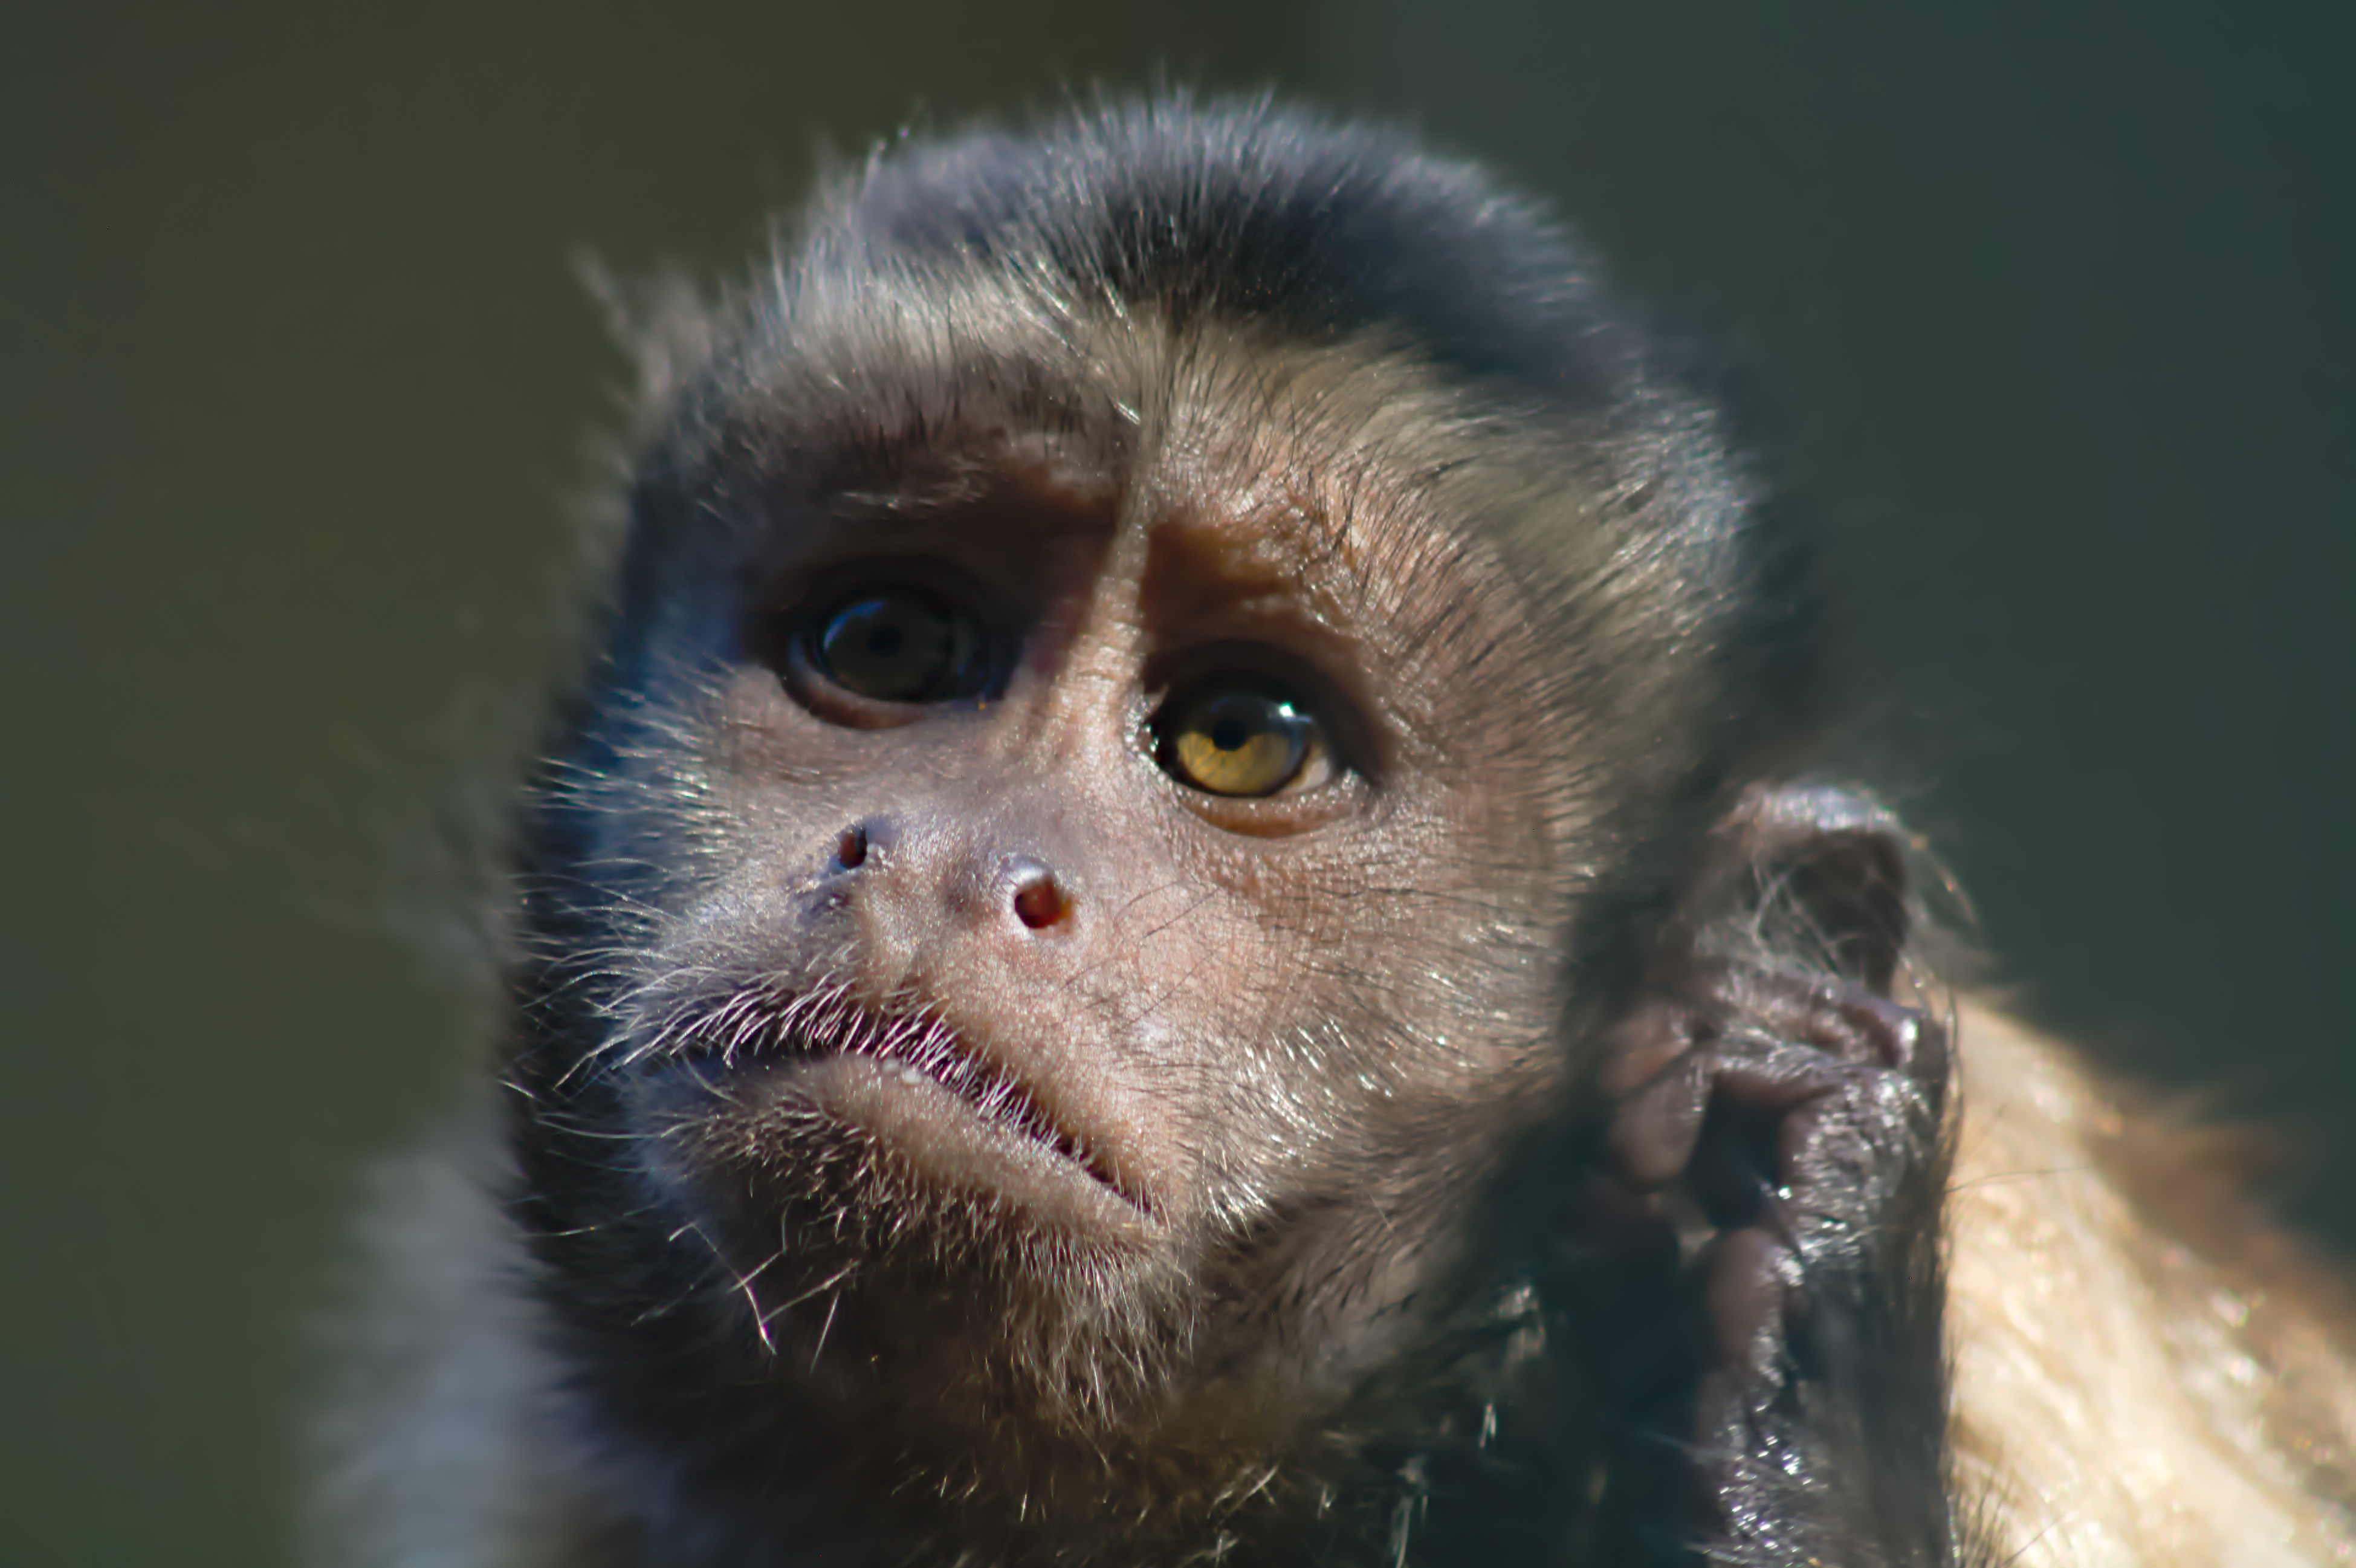
animals, primate, eye, jaw, macaque, terrestrial animal, snout, close up, Titi, fur, terrestrial plant, wildlife, macro photography